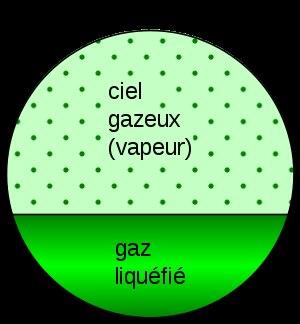
Le BLEVE est une vaporisation violente à caractère explosif consécutive à la rupture d'un réservoir contenant un liquide à une température significativement supérieure à sa température d'ébullition à la pression atmosphérique. Le BLEVE peut survenir avec tout liquide, inflammable ou non, lors d’un apport thermique et contraint dans une enceinte rigide et hermétique.